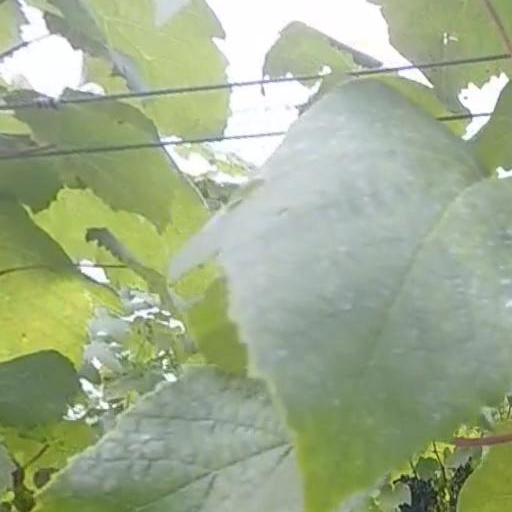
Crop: grape